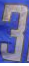
Number: 3